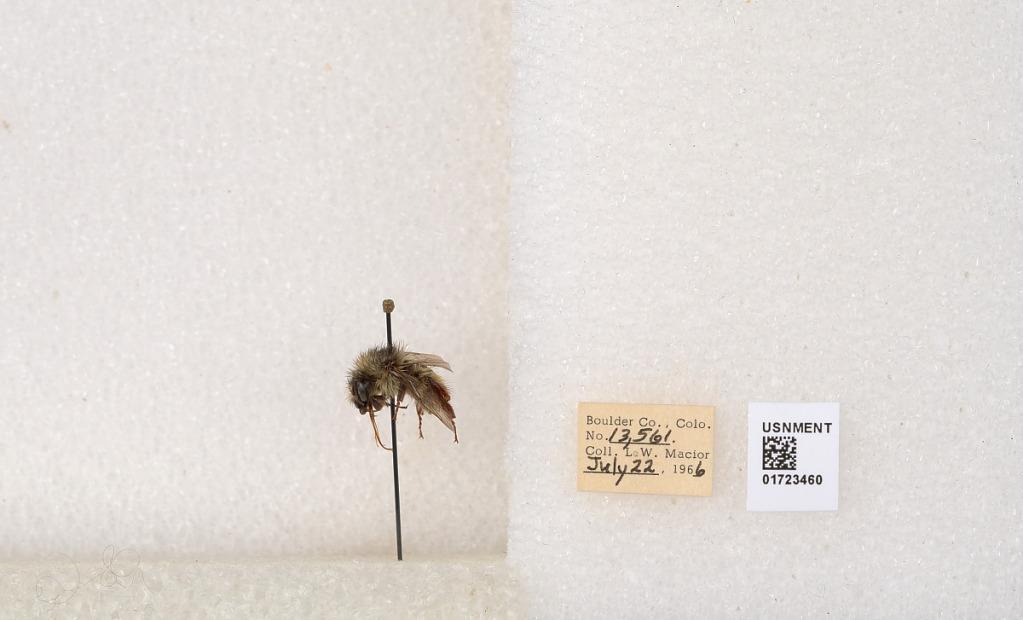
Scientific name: Bombus flavifrons Cresson
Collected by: L. Macior
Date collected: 1966-7-22
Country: United States
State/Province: Colorado
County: Boulder
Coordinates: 40.0925, -105.358